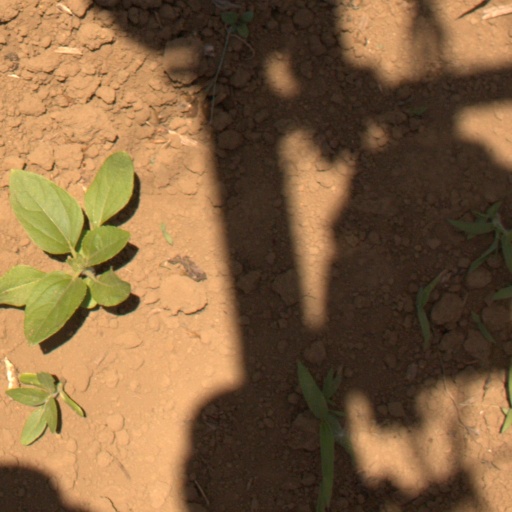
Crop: Jerusalem artichoke